A Woman Is the Judge

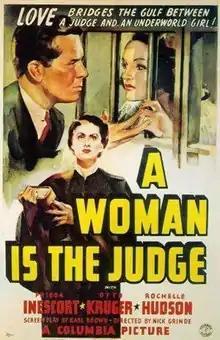
Theatrical release poster

A Woman Is the Judge is an American 1939 drama film directed by Nick Grinde and starring Frieda Inescort, Otto Kruger, Rochelle Hudson, Mayo Methot, Gordon Oliver, and Arthur Loft. The film tagline is "Love bridges the gulf between a judge and an underworld girl". This is an early film exploring such themes as gender equality and female lawyers. The film is based on the play by Alexandre Bisson.